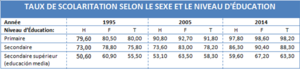
INEGI, tableau montrant le niveau de participation des hommes et des femmes à un niveau donné d’éducation au Mexique
La discrimination envers les femmes au Mexique concerne la différence de traitement social et juridique entre hommes et femmes principalement dans les domaines du travail, de la vie politique et de l'accès à l'éducation.